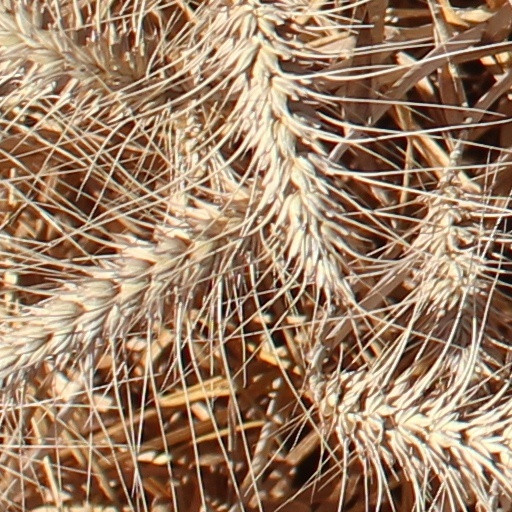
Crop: wheat